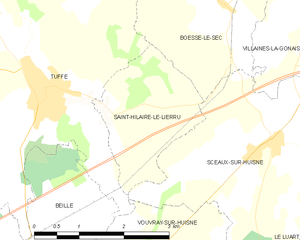
Carte des communes françaises